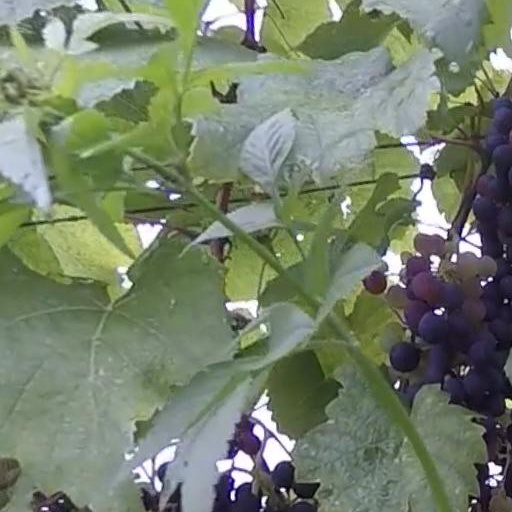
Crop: grape